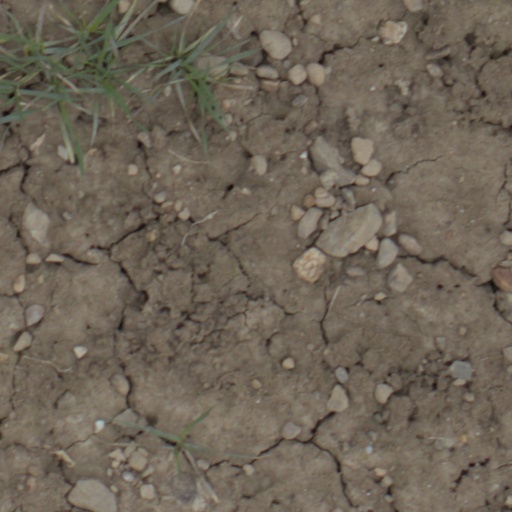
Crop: wheat